D. Hopper Emory

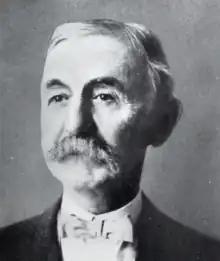
Emory in 1914 publication

Daniel Hopper Emory (February 14, 1841 – February 27, 1916), better known as D. Hopper Emory, was an American politician. He served as a member of the Maryland Senate, representing Baltimore County, from 1896 to 1900.